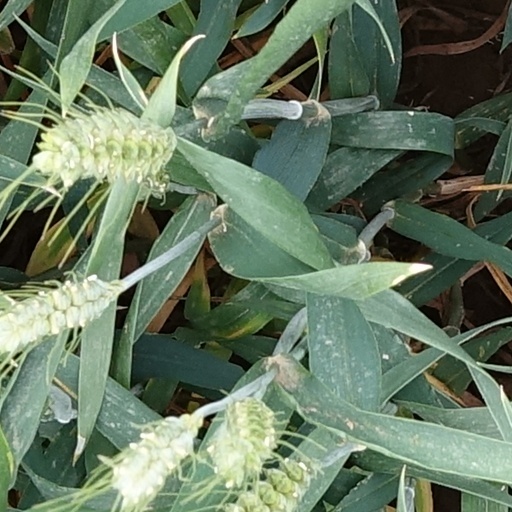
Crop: wheat